Alexandra of Yugoslavia

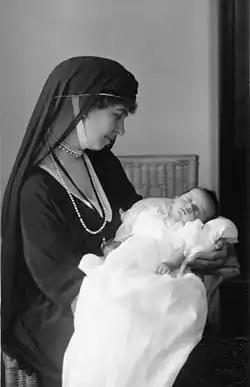

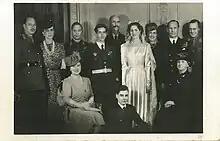
Marriage of King Peter II of Yugoslavia and Princess Alexandra of Greece and Denmark, 20 March 1944, London, England.

Still, neither Alexandra nor Aspasia received more official recognition: from a legal point of view, they were commoners without any rights in the royal family. Things changed from July 1922 when, after the intervention of Queen Sophia, a law was passed which retroactively recognized marriages of members of the royal family, although on a non-dynastic basis; with this legal subterfuge, the princess obtained the style of "Royal Highness" and the title of "Princess of Greece and Denmark". Thus, Alexandra's birth became legitimate in the eyes of Greek law, but since the marriage was recognized on a 'non-dynastic basis', her royal status was tenuous at best and she remained ineligible for the throne; however, this belated recognition made it possible for her to later make an advantageous marriage, which would not have been possible if she were nothing more than the daughter of the King's morganatic spouse.